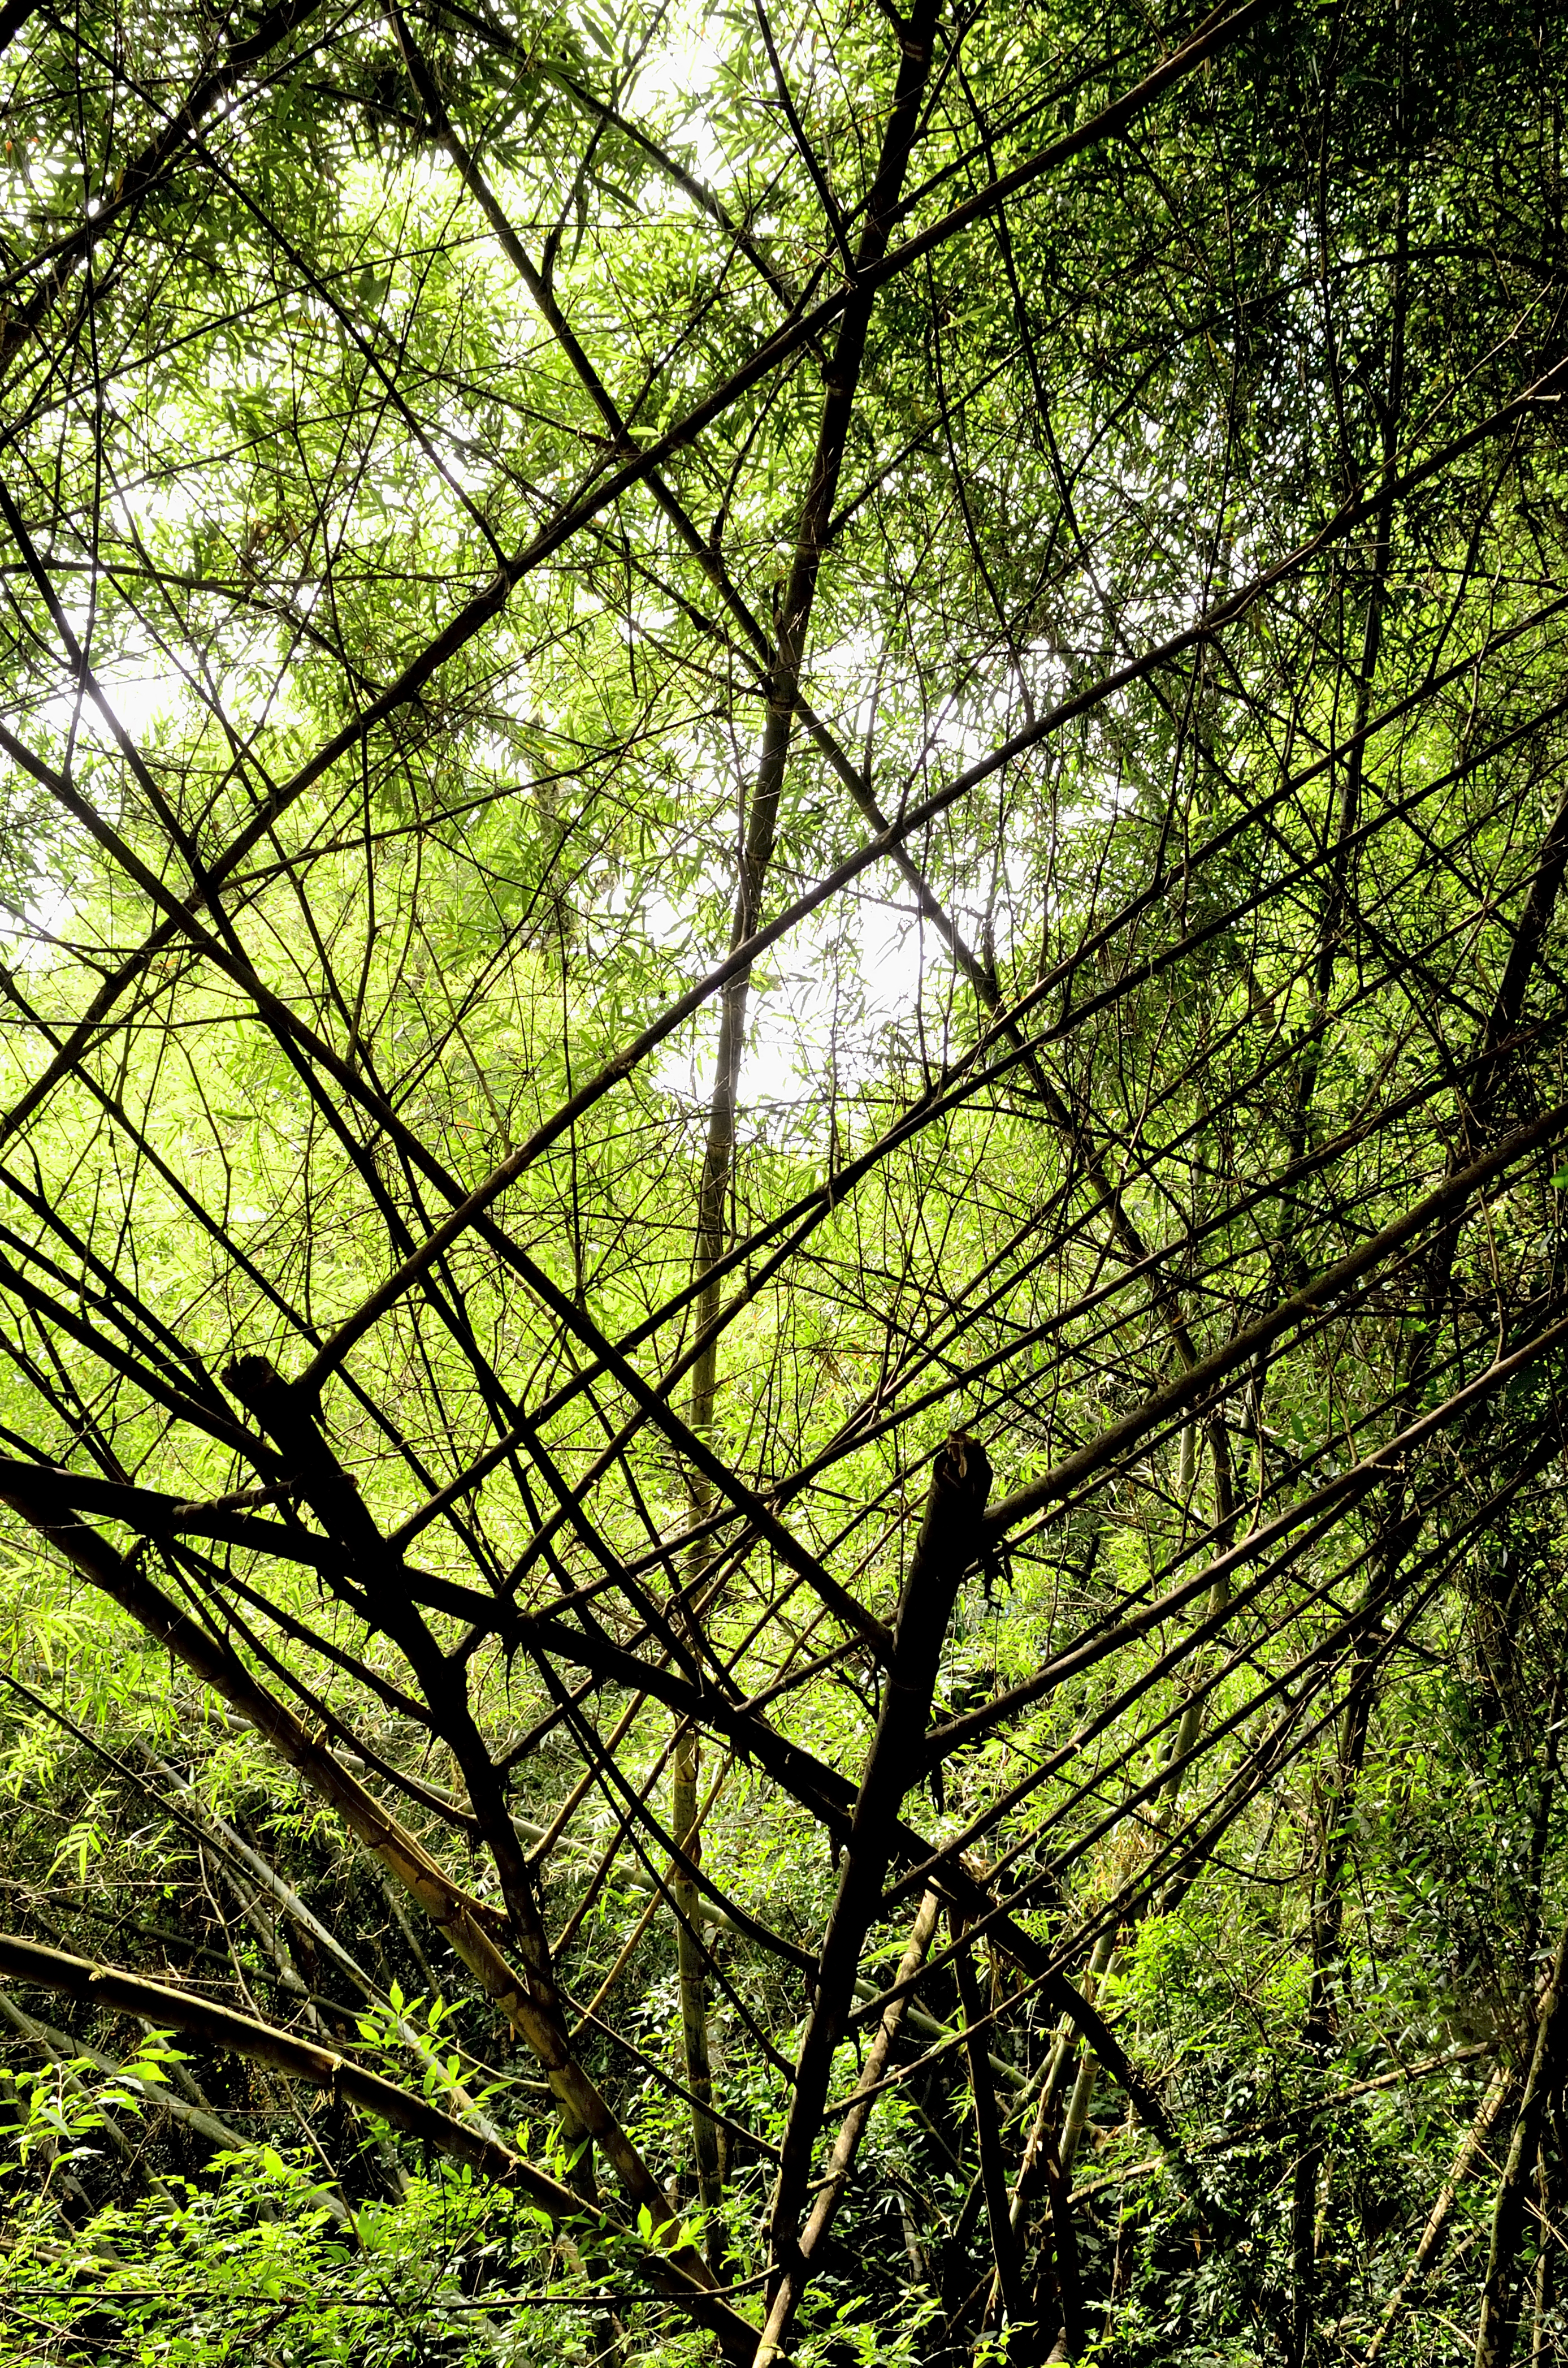
tree, forest, grass, branch, plant, sunlight, leaf, flower, trunk, green, jungle, vegetation, rainforest, deciduous, turismo, verde, woodland, misiones, selva, mem2015caraguatay, mem2015, agroturismo, caraguatay, habitat, ecosystem, biome, old growth forest, natural environment, woody plant, temperate broadleaf and mixed forest